Fontana (footballer)

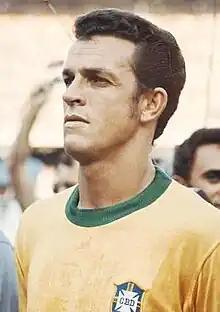
Fontana in 1970

José de Anchieta Fontana (31 December 1940 in Santa Teresa, Espírito Santo – 9 September 1980 in Santa Teresa), known as just Fontana was a Brazilian footballer who played as a defender.